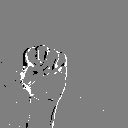
ASL letter: s